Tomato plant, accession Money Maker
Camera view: bottom (45 deg); turntable rotation: 210 degrees
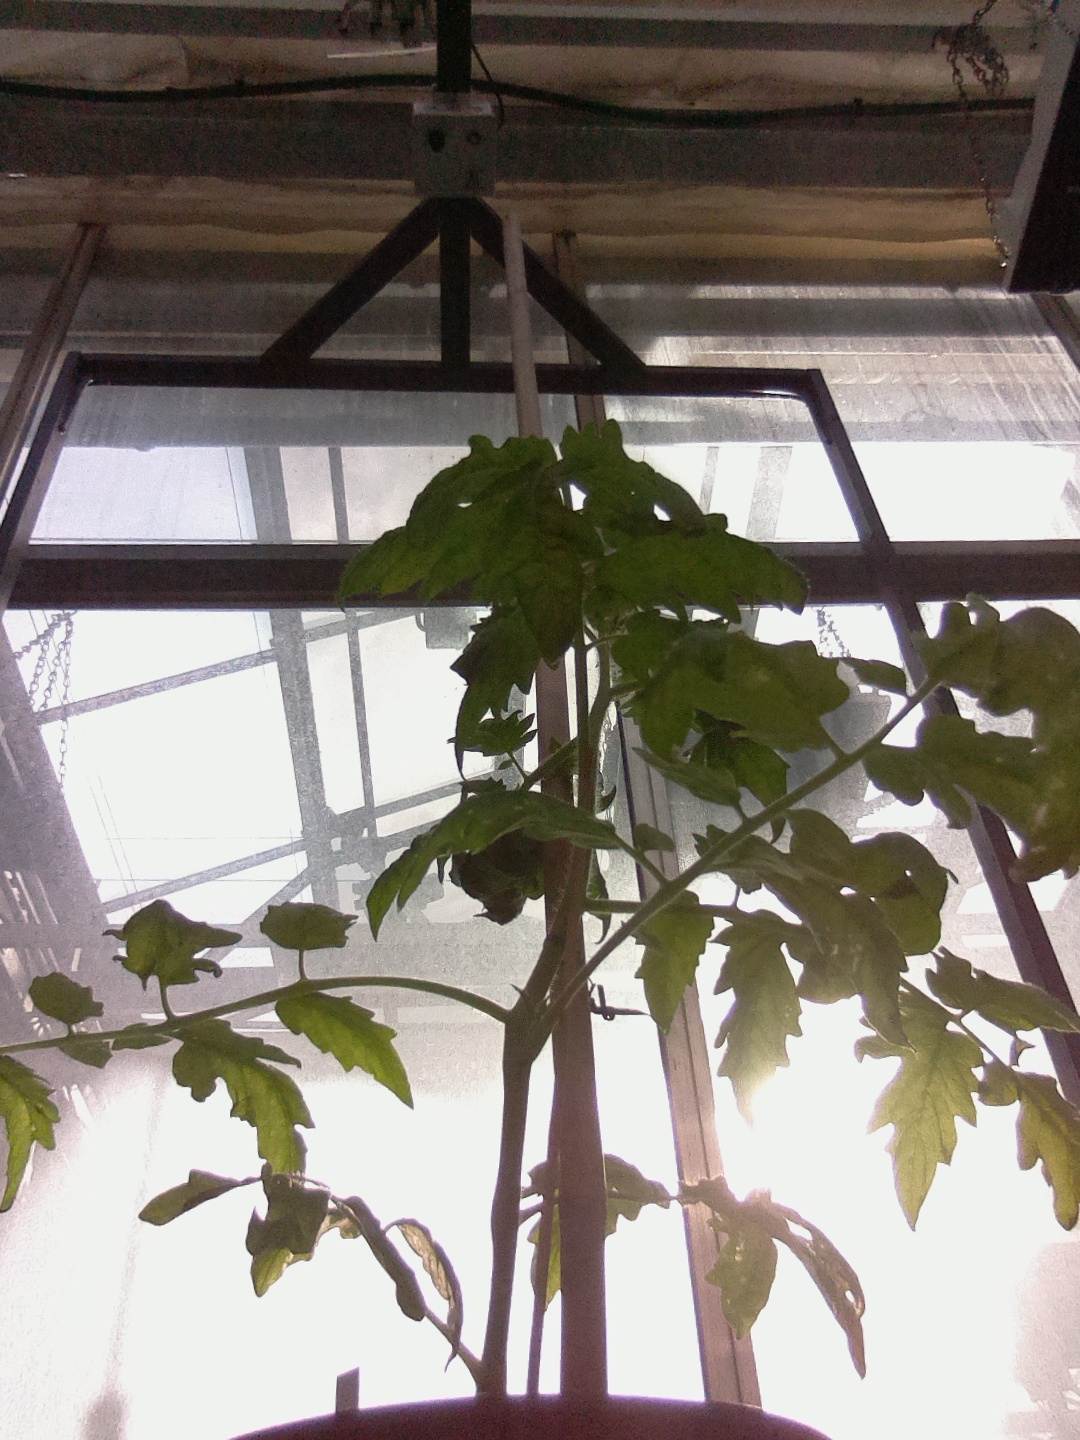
BBCH growth stage 14: 8 of true leaves visible